HMAS Parramatta (D55)

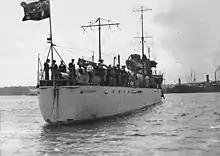
Stern view of "Parramatta" with crew on deck. The ship is flying the Australian National Flag from the stern instead of a naval ensign.

On arrival, the six River-class ships were to undergo anti-submarine training, but were instead immediately deployed on convoy escort operations from Port Said to Malta. On 16 August, lookouts aboard "Parramatta" spotted the wake from a periscope. The destroyer sped to the area of the sighting, and dropped a depth charge on a submarine travelling just below the surface. After completing the convoy run, the Australian warships completed the training, and were assigned to patrols of the Adriatic. For this, "Parramatta" was fitted with an observation balloon. On 16 November 1917, "Parramatta" and several sister ships came to assist the Italian transport "Orione", whose stern had been destroyed by a torpedo. "Parramatta" towed the stricken ship towards the mainland, while "Warrego" and recovered survivors and "Yarra" chased the attacking submarine. Apart from this, the patrols were uneventful, and on 28 September 1918, "Parramatta" was refitted in Greece before joining Allied forces at Constantinople. During October 1918, following the surrender of Turkish forces, "Parramatta" accepted the surrender of a German admiral assigned to the area. The destroyer was then used for mail runs between Constantinople and Sevastopol, Russia, until December, when she sailed to Devonport, arriving on 14 January 1919.